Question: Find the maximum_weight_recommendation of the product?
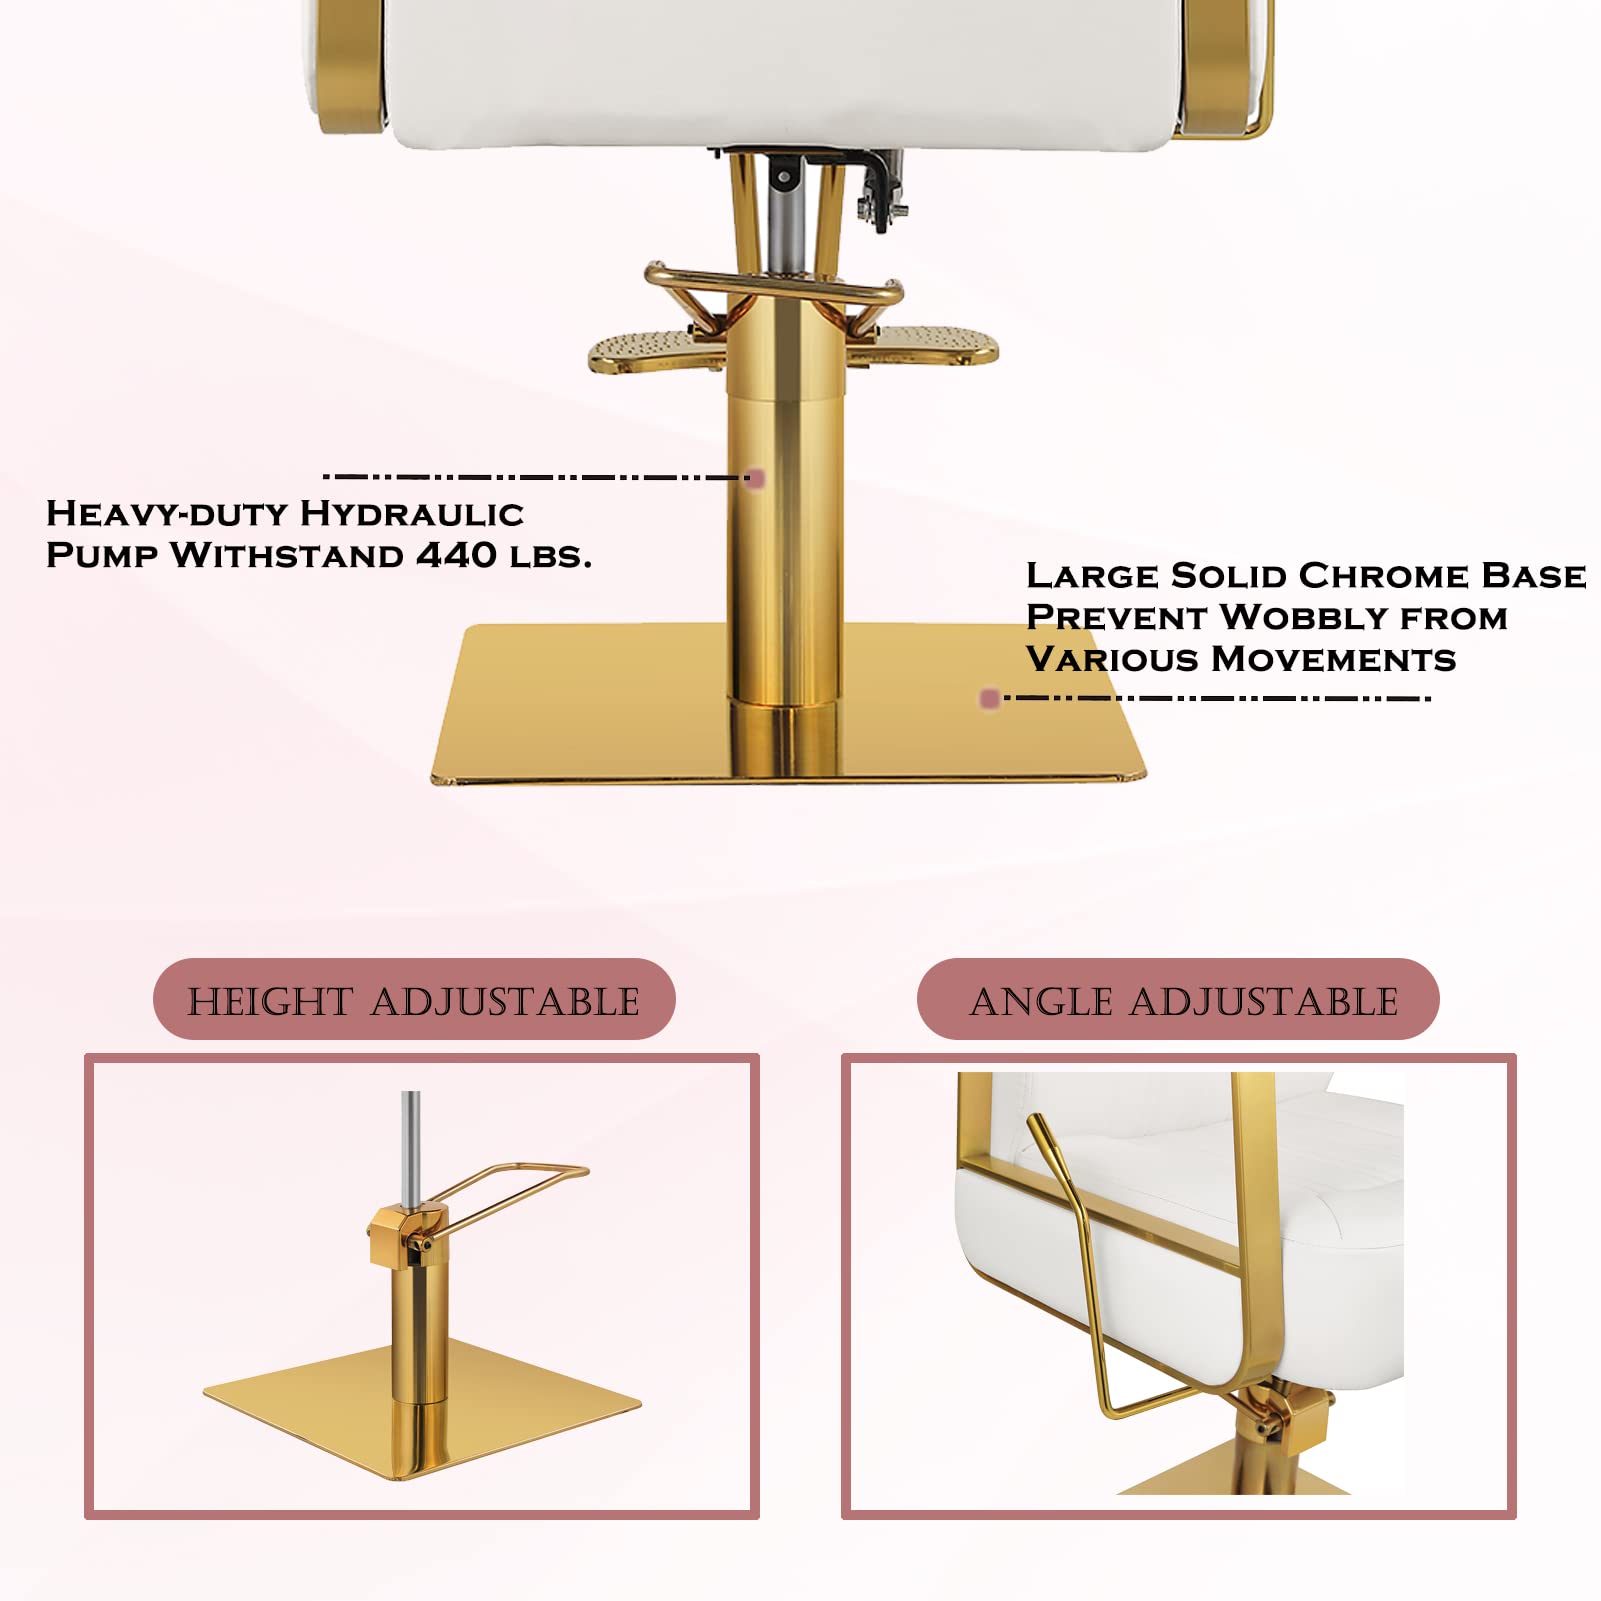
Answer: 440.0 pound